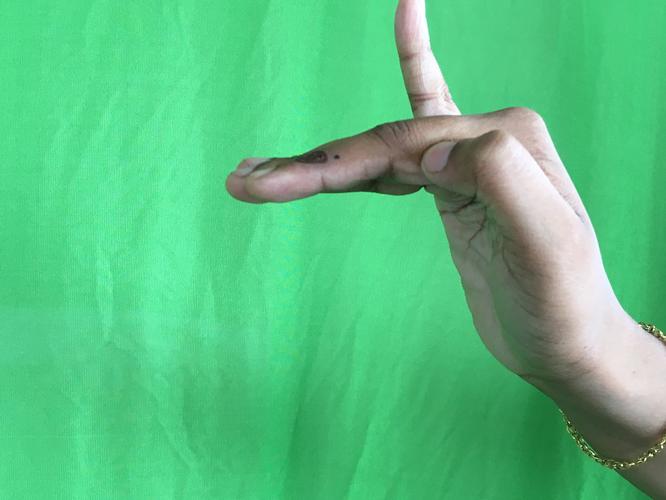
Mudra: Hamsapaksha
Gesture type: double_hand